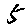
Label: 5